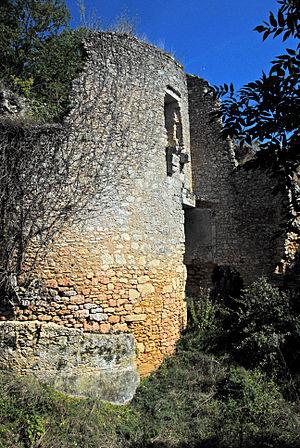
L'abri de la Madeleine est un abri sous roche situé dans la commune de Tursac en Dordogne, dans la vallée de la Vézère, qui est principalement connu en tant que gisement archéologique paléolithique.